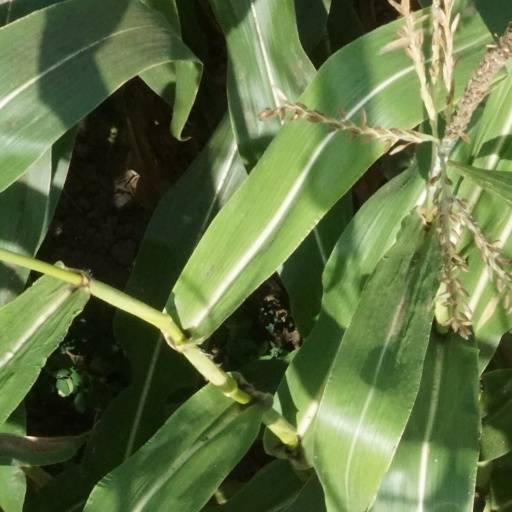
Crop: maize; corn